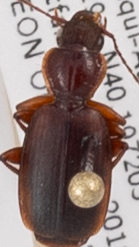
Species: Cymindis planipennis
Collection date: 2018-09-25
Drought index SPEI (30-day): -2.09
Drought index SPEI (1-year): -2.09
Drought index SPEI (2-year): -0.926